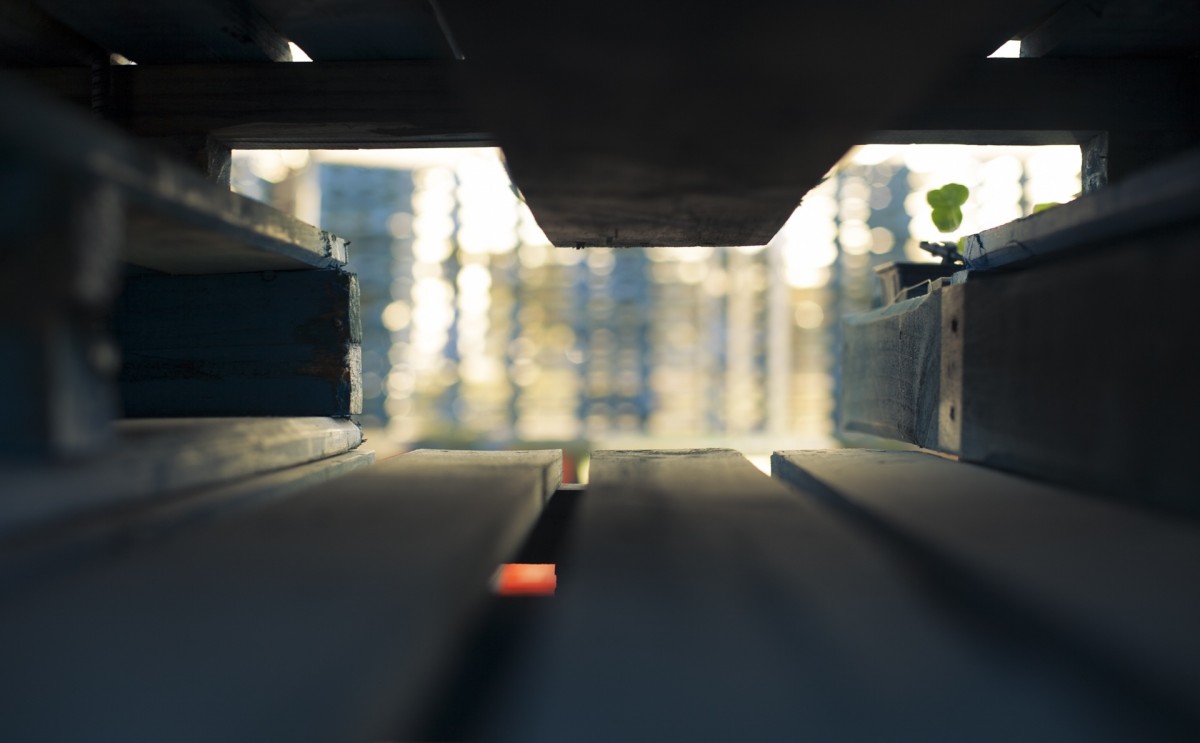
Tags: white, plank, hole, perspective, darkness, black, lighting, infrastructure